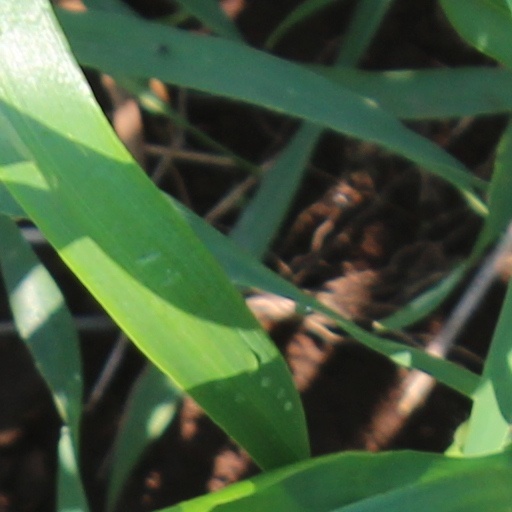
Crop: wheat